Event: Nepal Earthquake
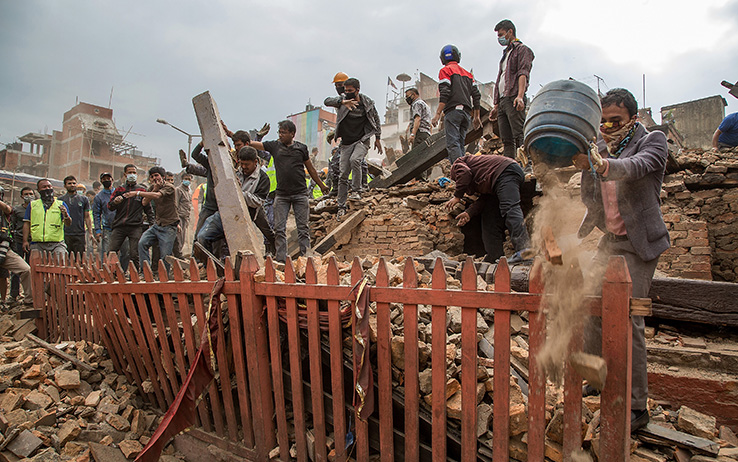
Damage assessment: damage